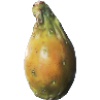
Label: Cactus fruit 1